Defamation (Dutch criminal law)

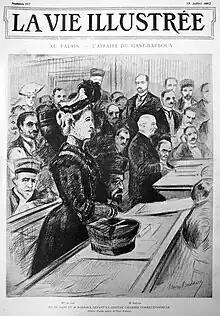
Front page of the newspaper "La Vie illustrée" depicting Mme Camille du Gast as a defendant in a defamation trial.

The word "smaad" (defamation) is derived from the Middle Dutch word "smade", meaning 'attack on someone's dignity'. It is further related to the Old High German "smahen" which means 'to humiliate, belittle, despise'. In this sense of 'intentionally offending', the word was also used in legal texts. Around 1300, the Sachsenspiegel referred, for example, to 'smatheit mit worten oder mit tat'.